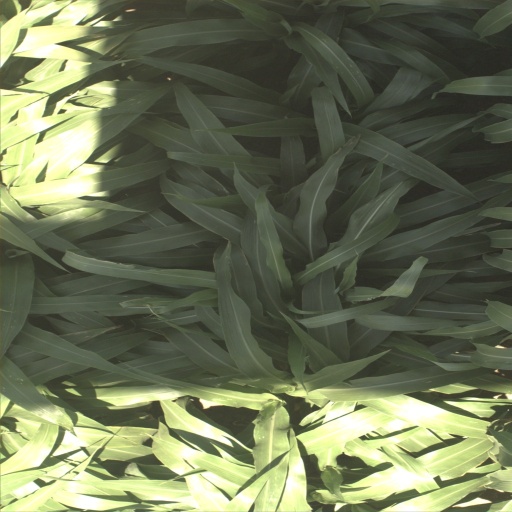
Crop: sorghum